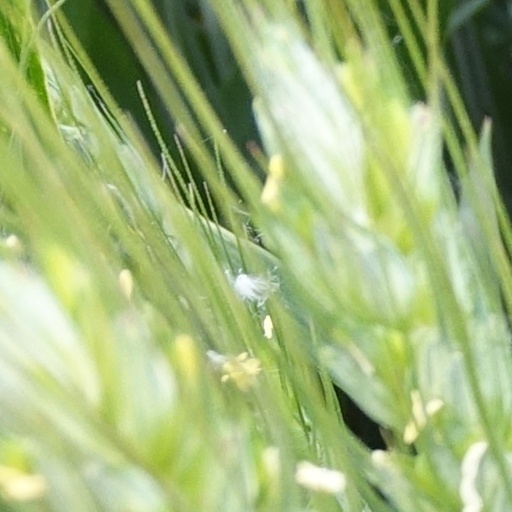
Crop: wheat